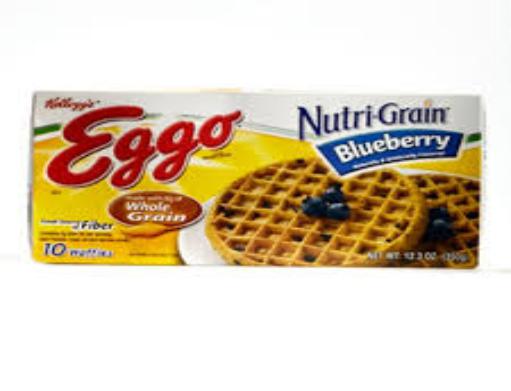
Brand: Eggo
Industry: Food